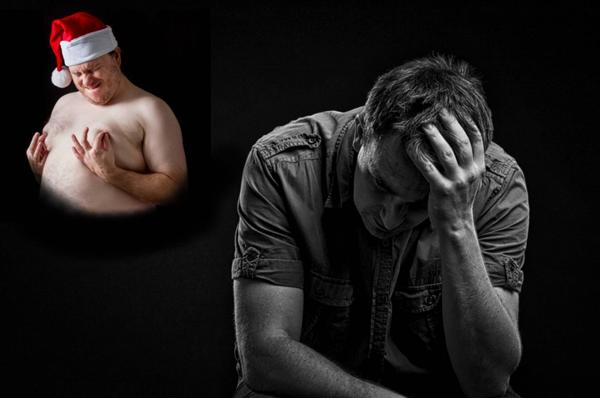
回答: サンタに「まだ行ってない地区はないの?」と聞くと「いっけねぇ、B地区忘れてた~」